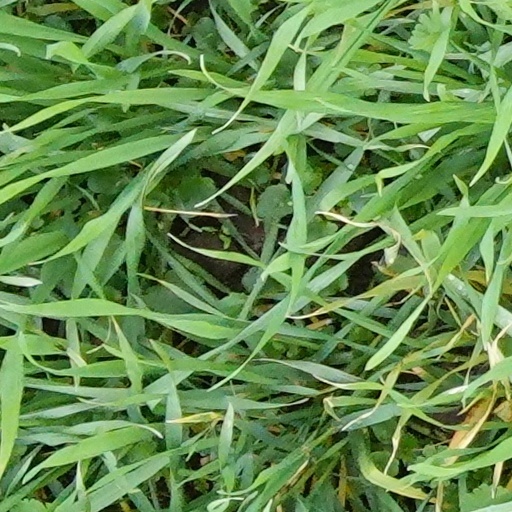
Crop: wheat